Laughing Gravy

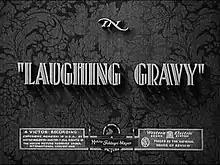

Laughing Gravy is a 1931 short film comedy starring Laurel and Hardy. It was directed by James W. Horne, produced by Hal Roach and distributed by Metro-Goldwyn-Mayer.